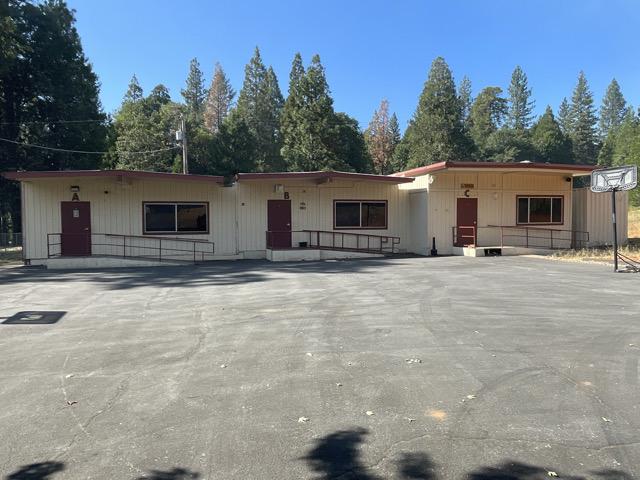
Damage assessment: no_damage